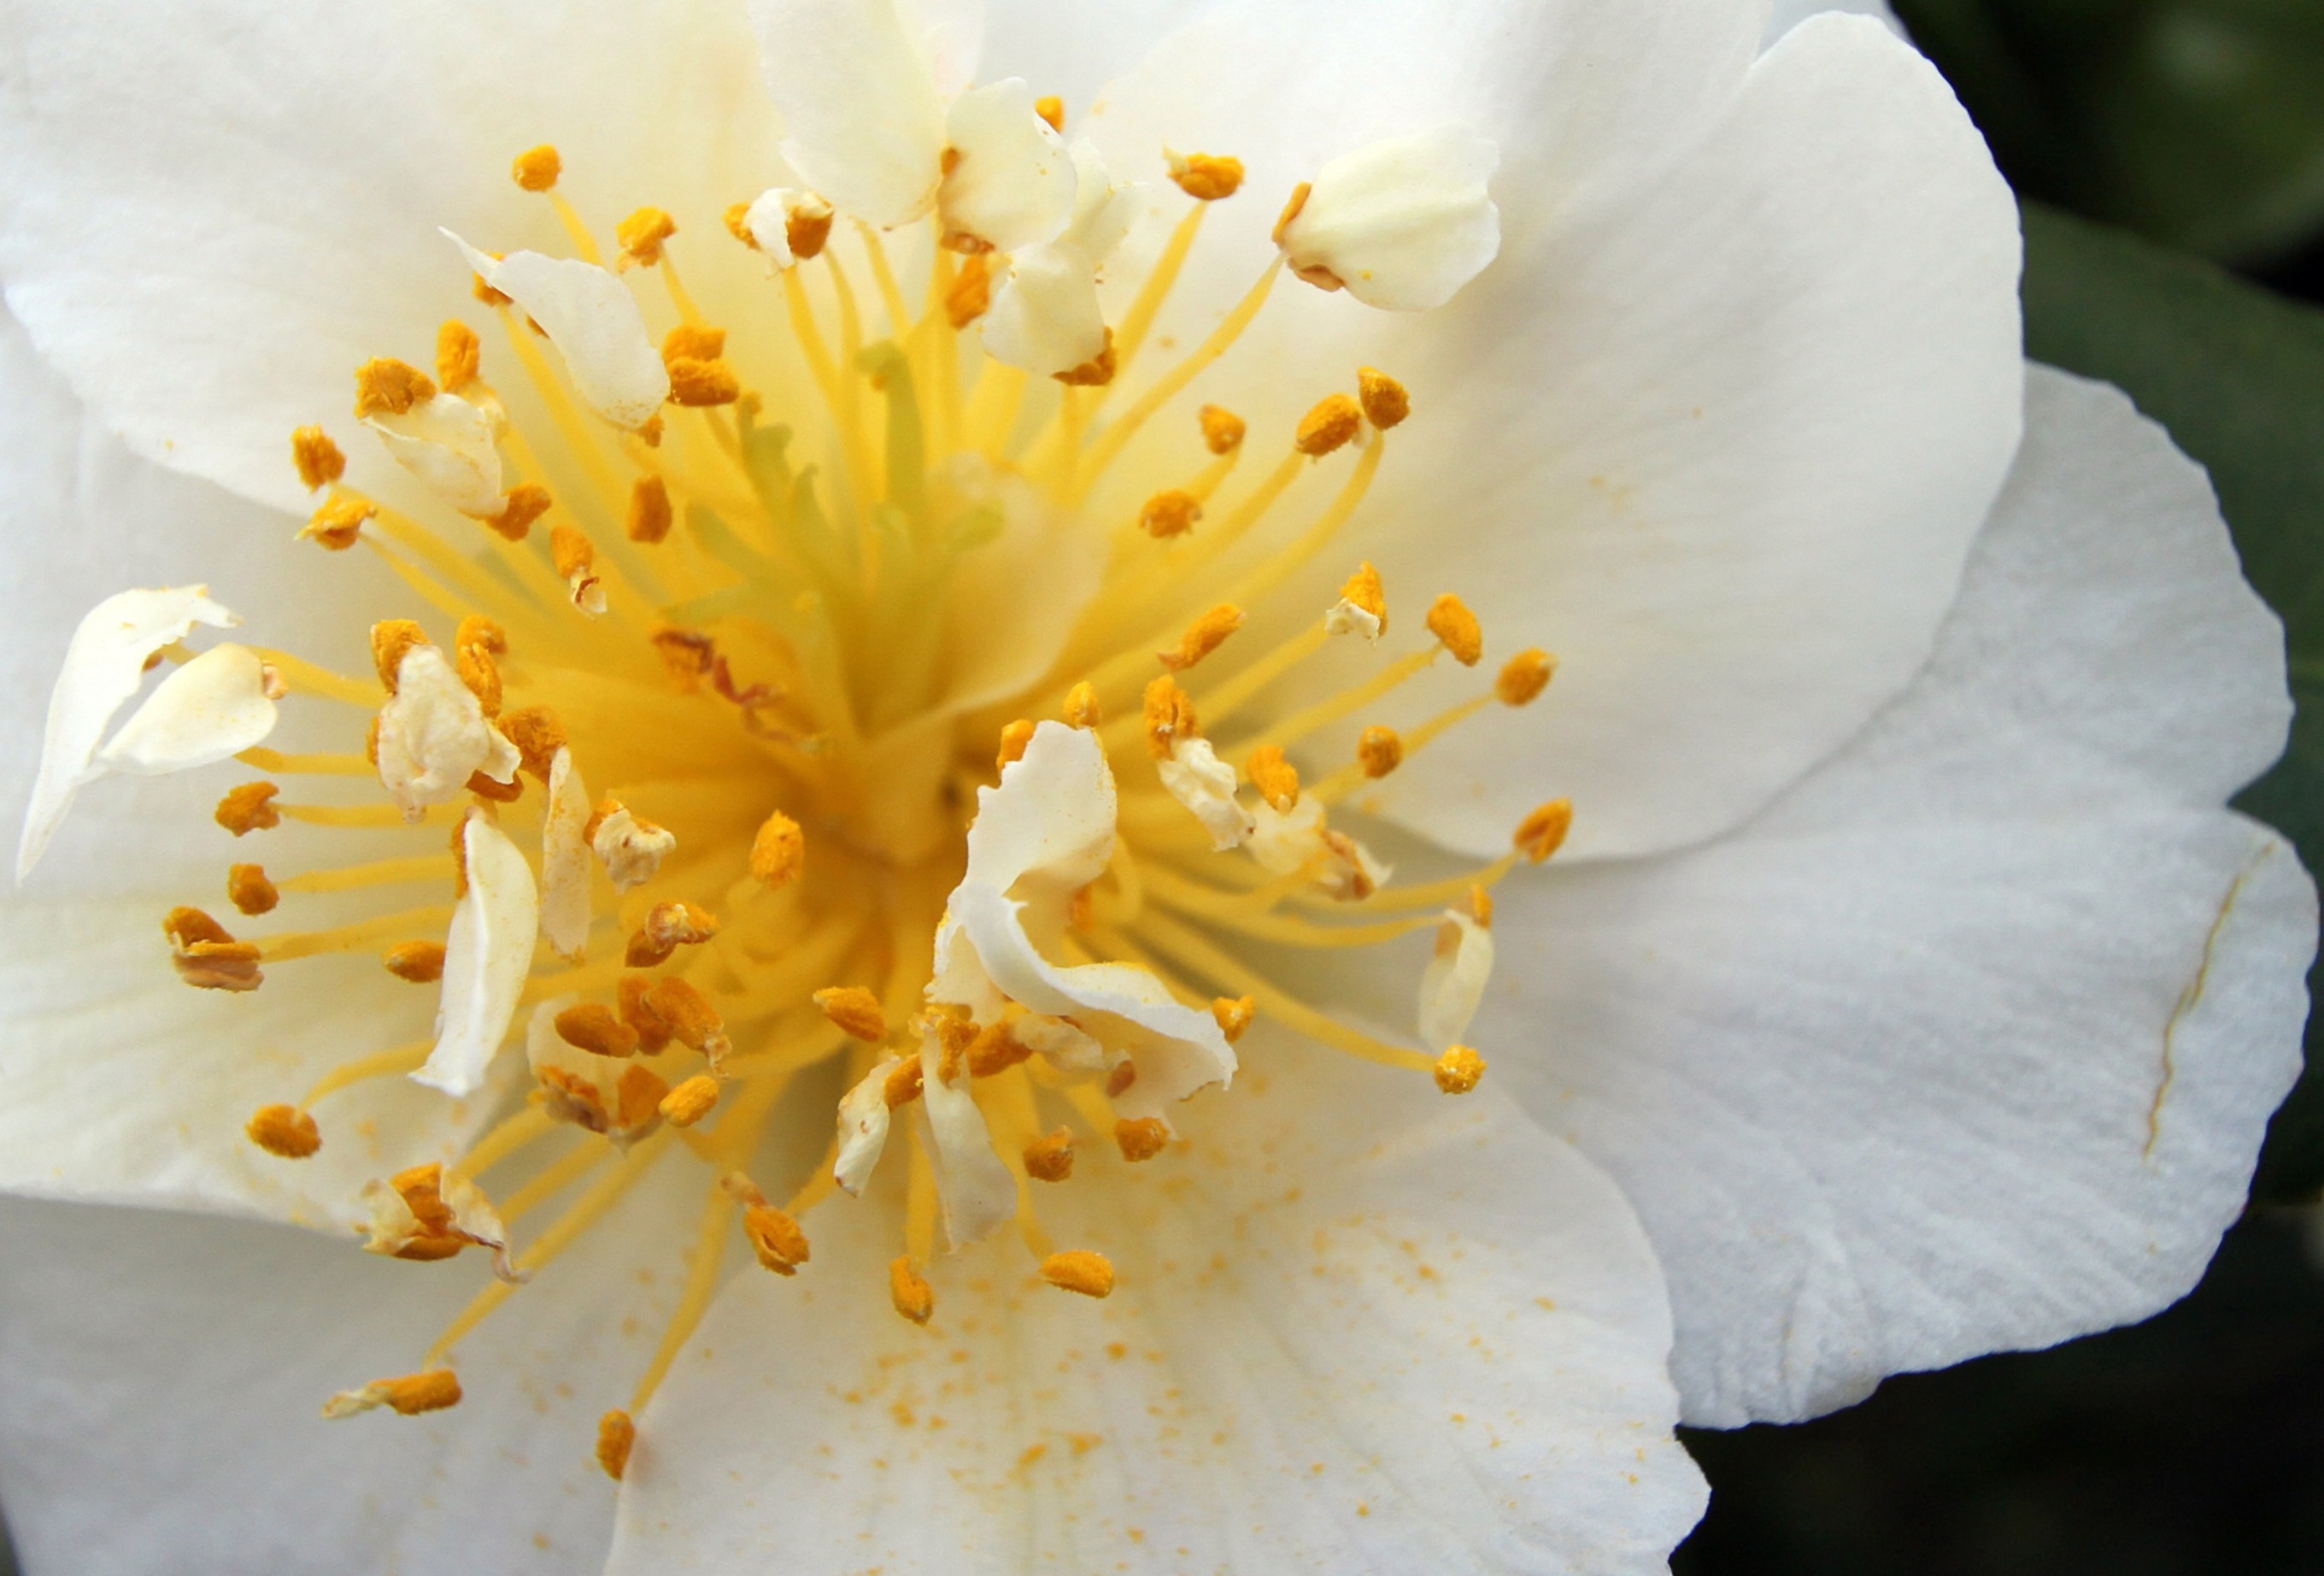
blossom, plant, flower, petal, bloom, macro, botany, yellow, flora, close up, shrub, macro photography, flowering plant, woody plant, land plant